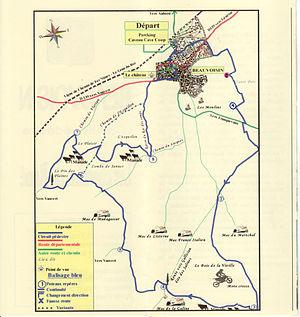
Plan de la balade de Beauvoisin, région de Nîmes
Beauvoisin est une commune française située dans le département du Gard, en région Occitanie.